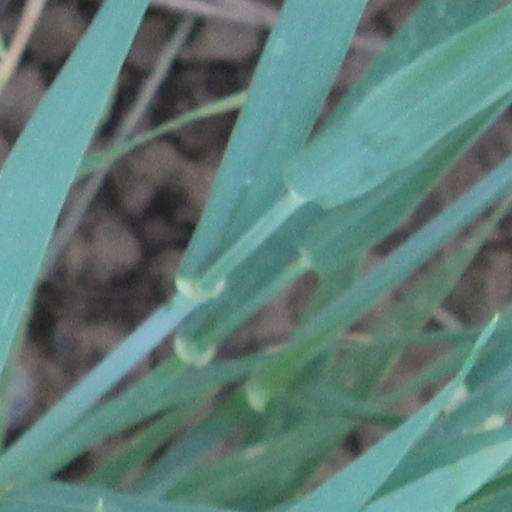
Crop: wheat